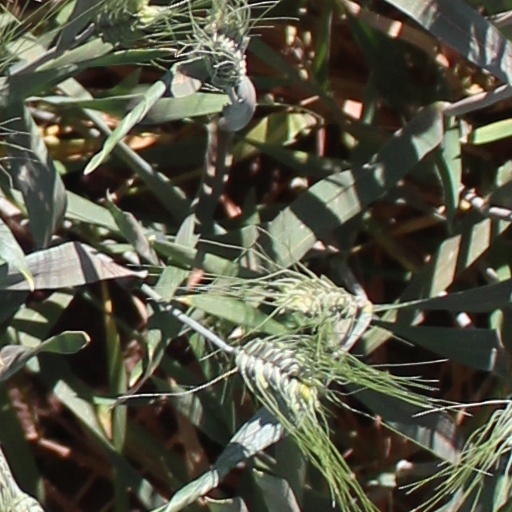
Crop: wheat